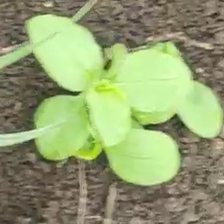
Weed species: Kena_(Commplina_benghalensio)